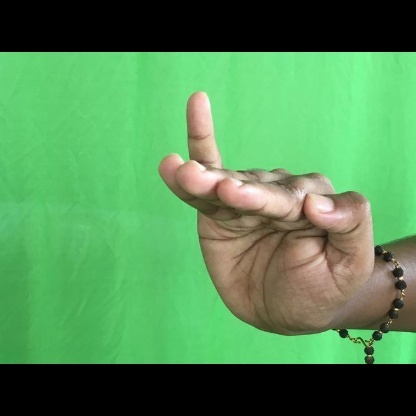
Mudra: Hamsapaksha